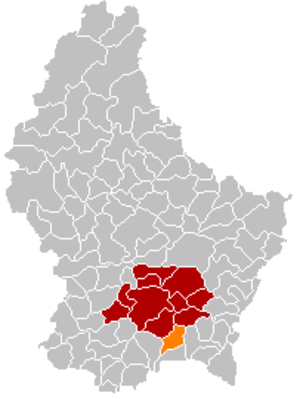
Weiler-la-Tour
Weiler-la-Tours placering i Luxembourg
Weiler-la-Tour er en kommune og et byområde i storhertugdømmet Luxembourg. Kommunen, som har et areal på 17,07 km², ligger i kantonen Luxembourg i distriktet Luxembourg. I 2005 havde kommunen 1.368 indbyggere.